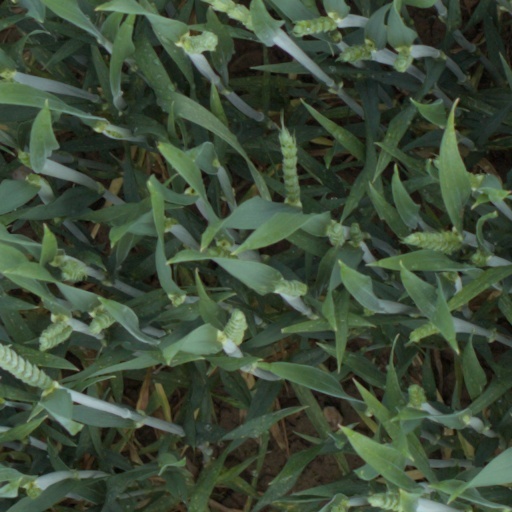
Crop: wheat